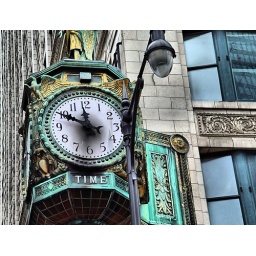
The bottom floor of this building is a 7-11 store. This is in Downtown Chicago.